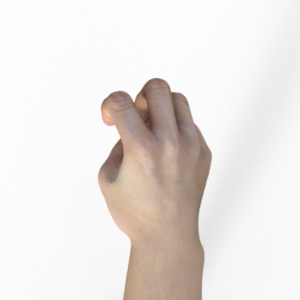
Label: rock